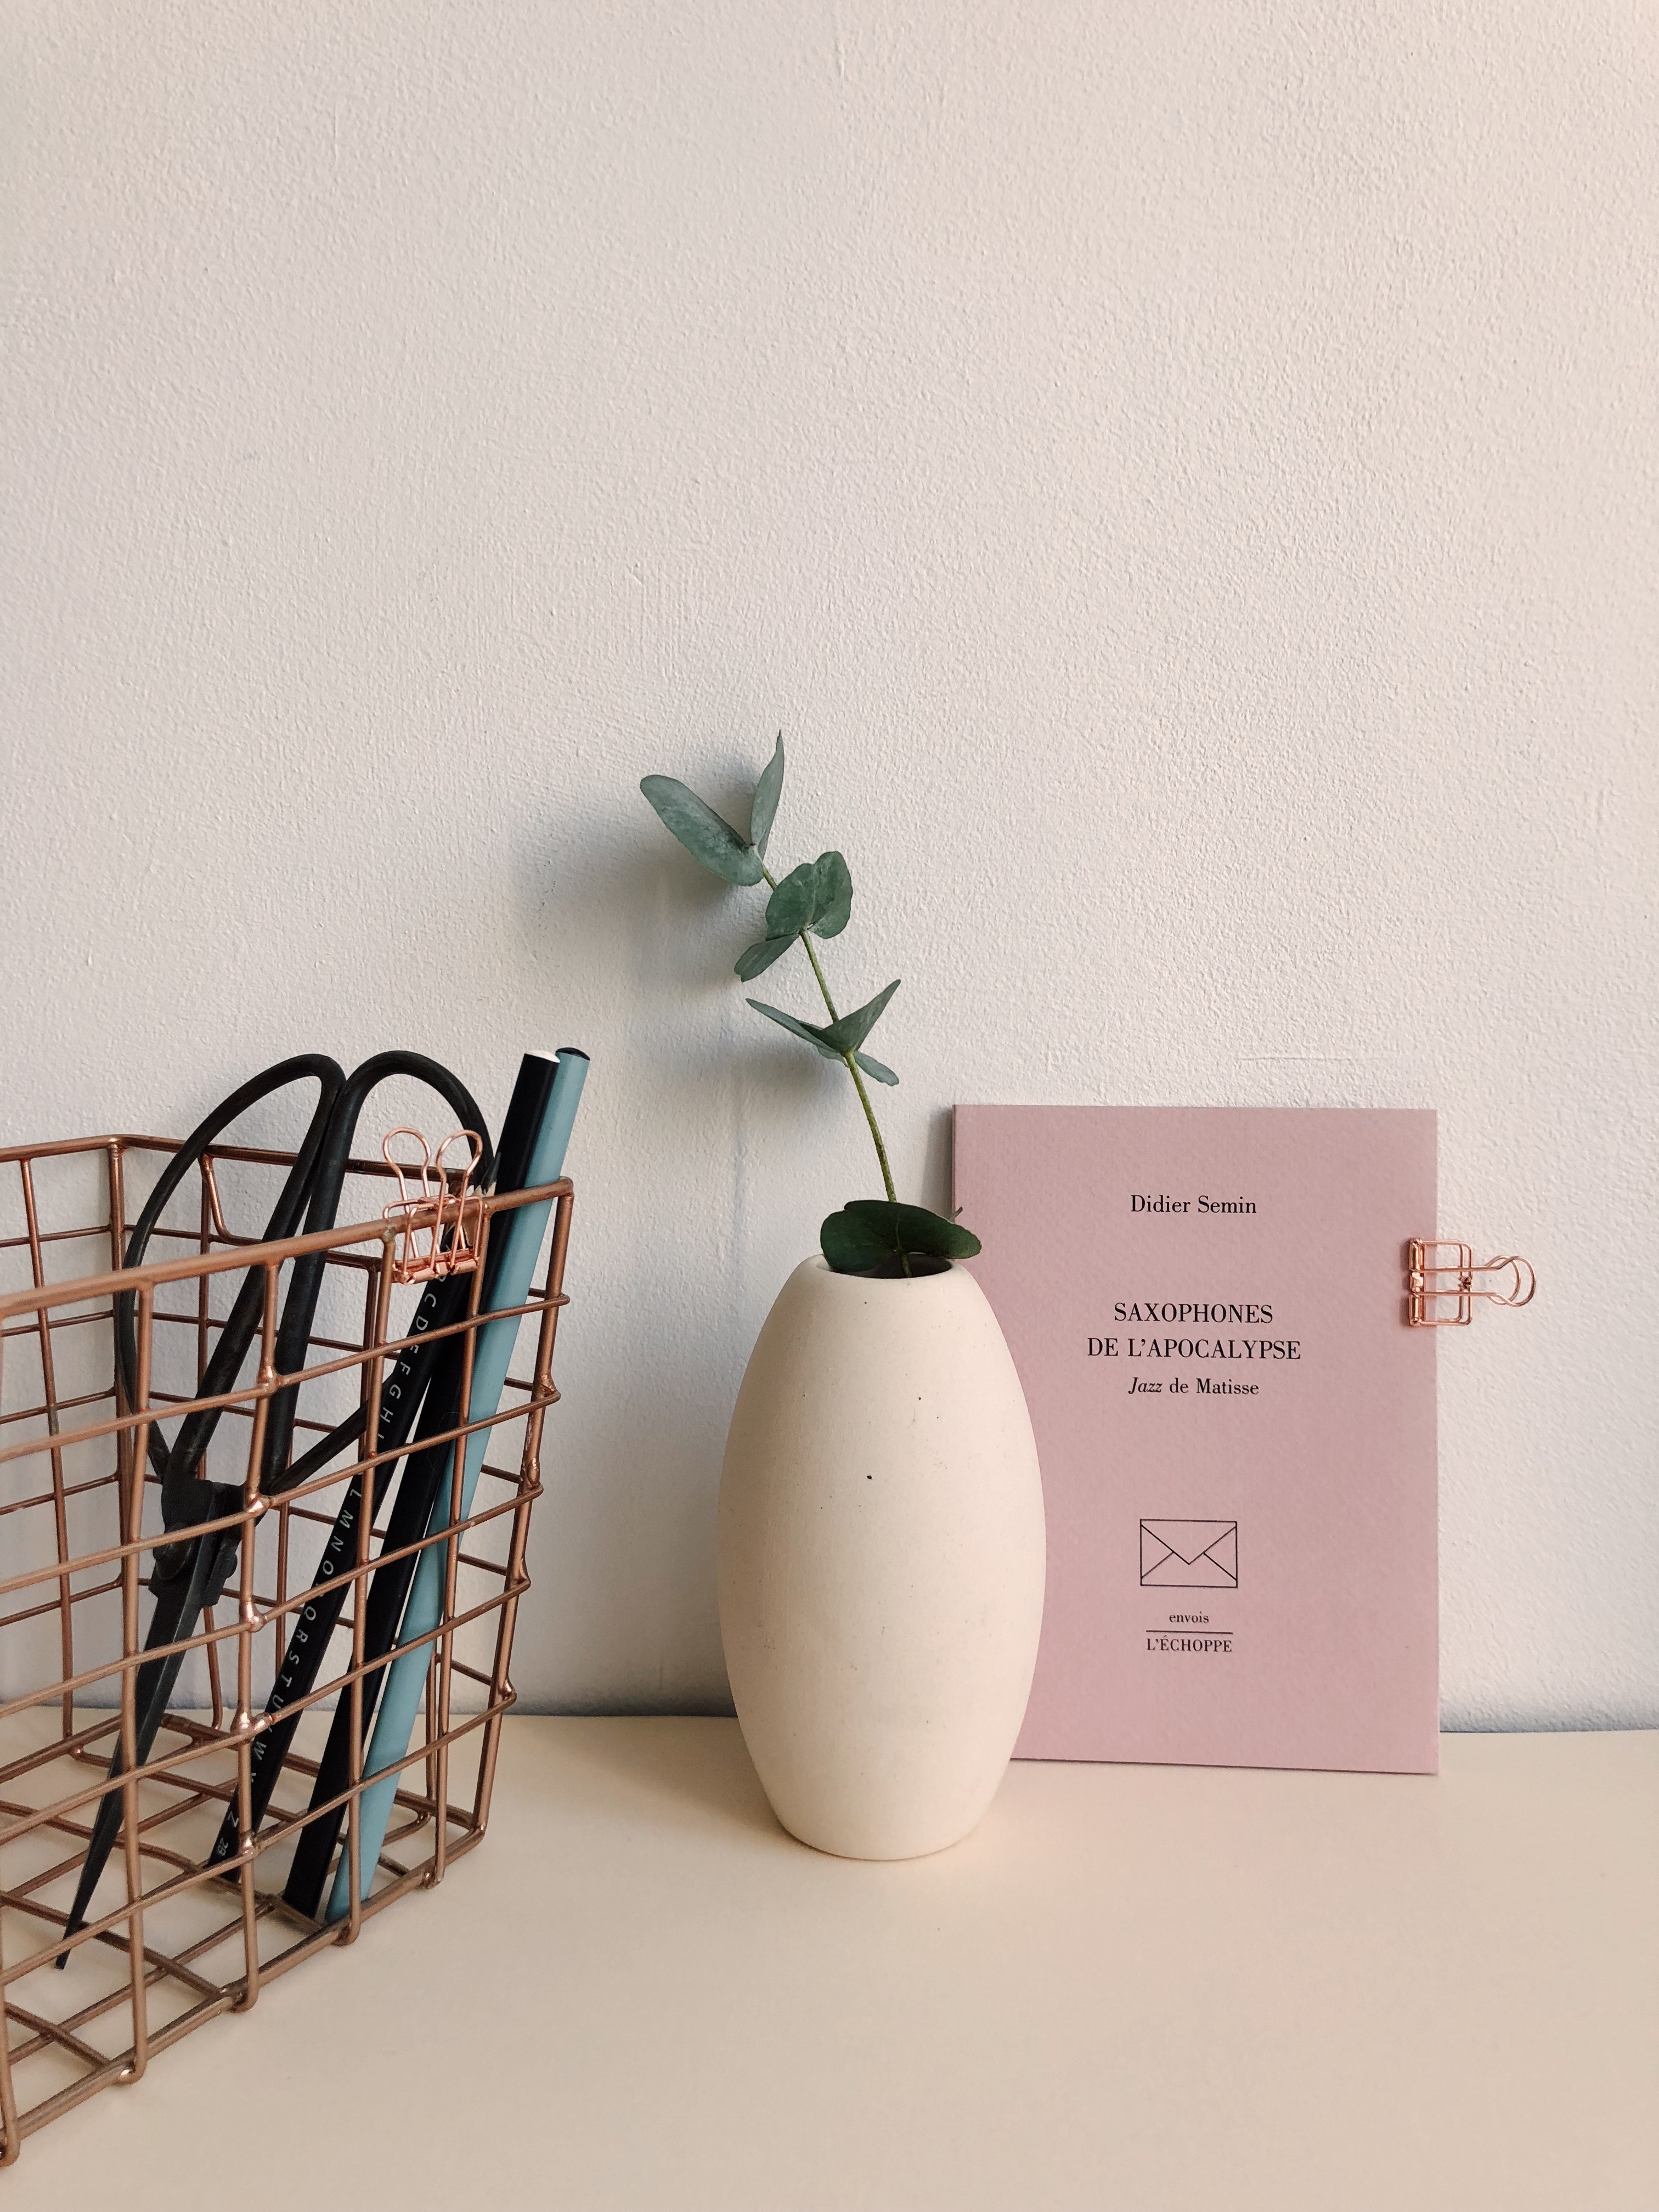
vase, twig, still life, room, still life photography, branch, ceramic, table, plant, flowerpot, beige, furniture